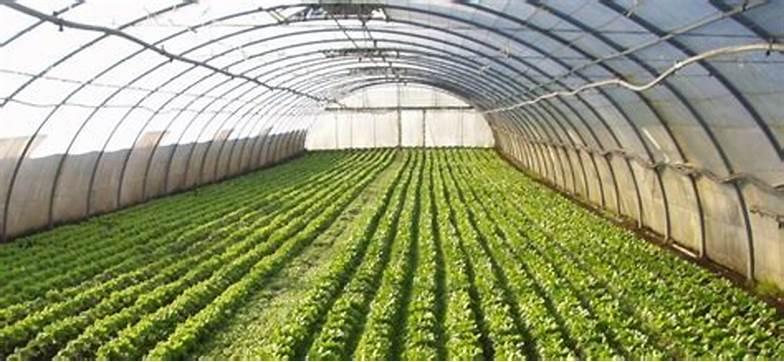
Kilimo cha teknolojia ya kisasa ambapo mazao yamepandwa kwa mstari na yamestawi vizuri yamewekwa ndani ya hema linalozuia wadudu waharibifu.